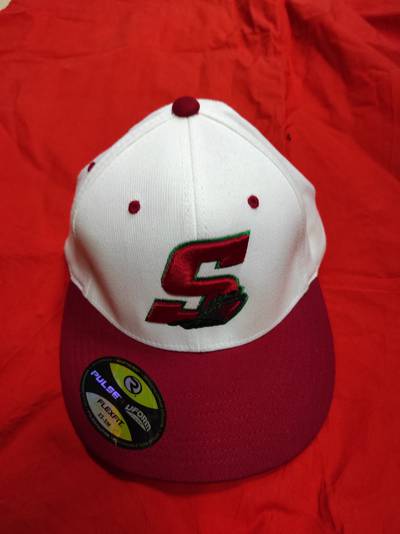
Waste category: clothes